Temple architecture (LDS Church)

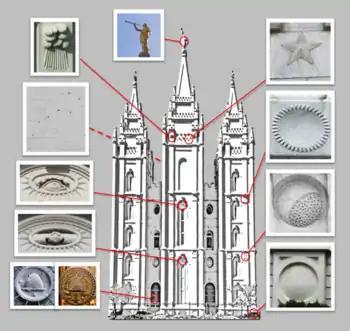
Some the Salt Lake temple's exterior symbols

The angel Moroni depicts both a messenger of the restoration of the gospel and a herald of the Second Coming: "for the Son of Man shall come, and he shall send his angels before him with the great sound of a trumpet, and they shall gather together the remainder of his elect from the four winds" (JS-M 1:37).